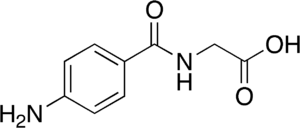
L'acide aminohippurique, ou plus précisément l'acide paraaminohippurique, parfois abrégé en PAH est un dérivé de l'acide hippurique, un produit utilisé pour détecter les insuffisances rénales. C'est un dérivé amide de l'acide aminé glycine et de l'acide para-aminobenzoïque.